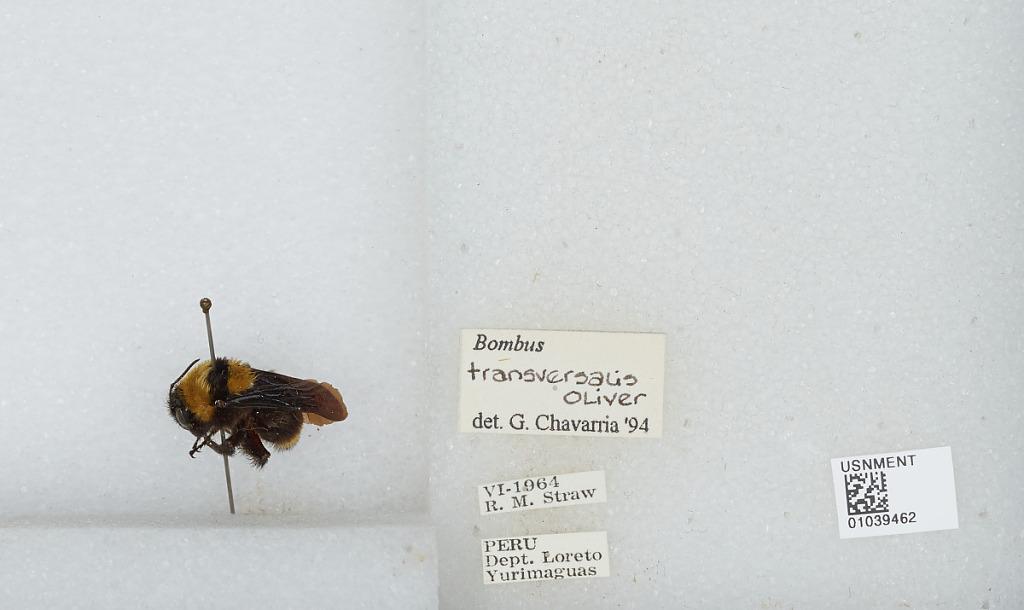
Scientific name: Bombus (Fervidobombus) transversalis (Olivier)
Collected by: R. Straw
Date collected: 1964-6-
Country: Peru
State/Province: Loreto
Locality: Yurimaguas
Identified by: Chavarria, G.